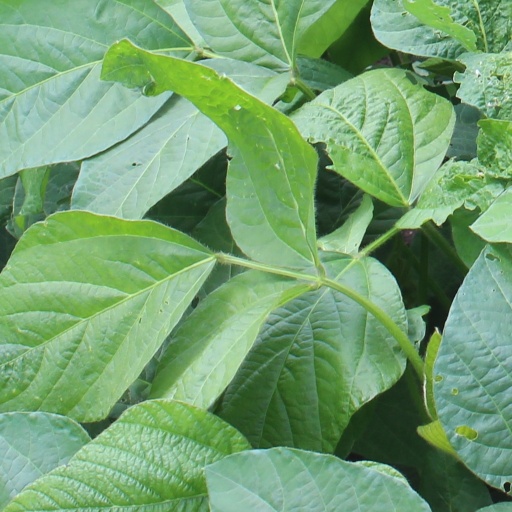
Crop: soybean